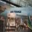
Label: airplane